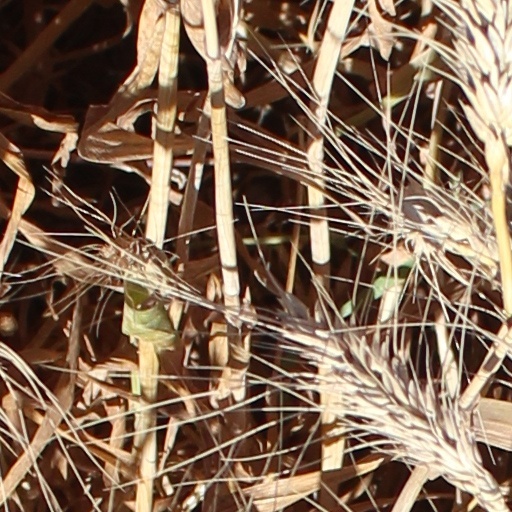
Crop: wheat